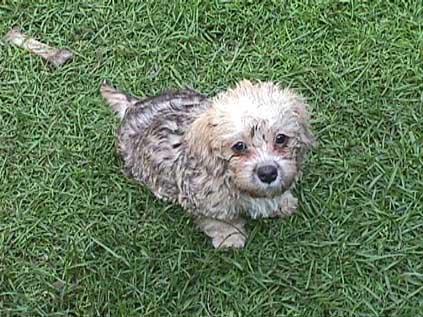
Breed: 211-n000052-Dandie_Dinmont